Andipatti

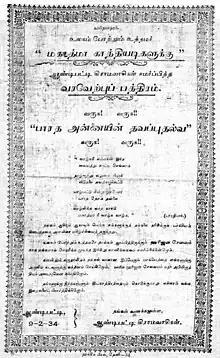
Welcome Address presented to Mahatma Gandhi by the Andipatti villagers

On 9 February 1934, Mahatma Gandhi visited Andipatti, arriving by train at 5:30 PM from Theni. At the Andipatti Railway Station, the villagers of Andipatti received him, along with a large crowd from the neighbouring villages like Muthukrishnapuram, S.S.Puram, Lakshmipuram, Jakkampatti. A wooden table was placed on the platform of the Andipatti Station and Gandhi used it as a dais to address the gathering; a Welcome Address in Tamil printed on "khadi" cloth and wooden-framed was read out by Mr. P.C. Rajan and handed over to Gandhi, who was delighted to see it printed on his favourite "khadi" cloth. He wished to carry it with him on his tour, but realised that he could not carry it all through his journey. Hence with the permission of the villagers, he decided to auction the memento and use the fund for welfare scheme. P.C. Rajan was the successful bidder and he collected the souvenir from the hands of Gandhi. The piece was later on donated by Mr. Rajan to the authorities of the Gandhi Museum in Madurai in the 1960s.